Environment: real
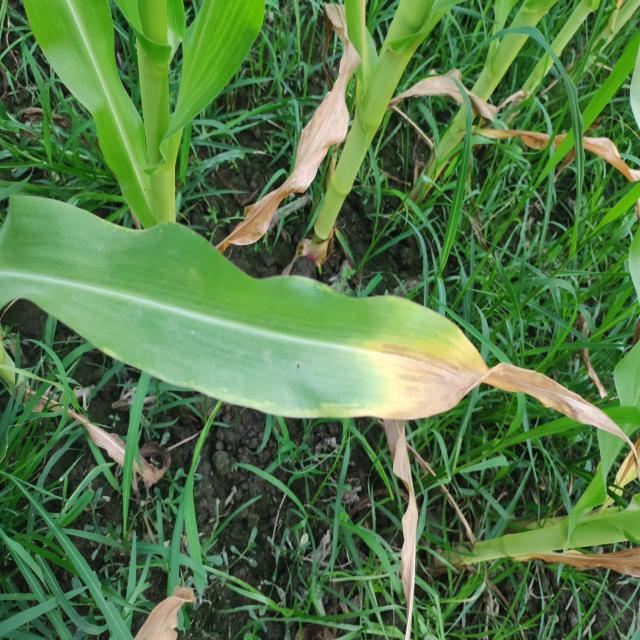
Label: nitrogen_deficiency